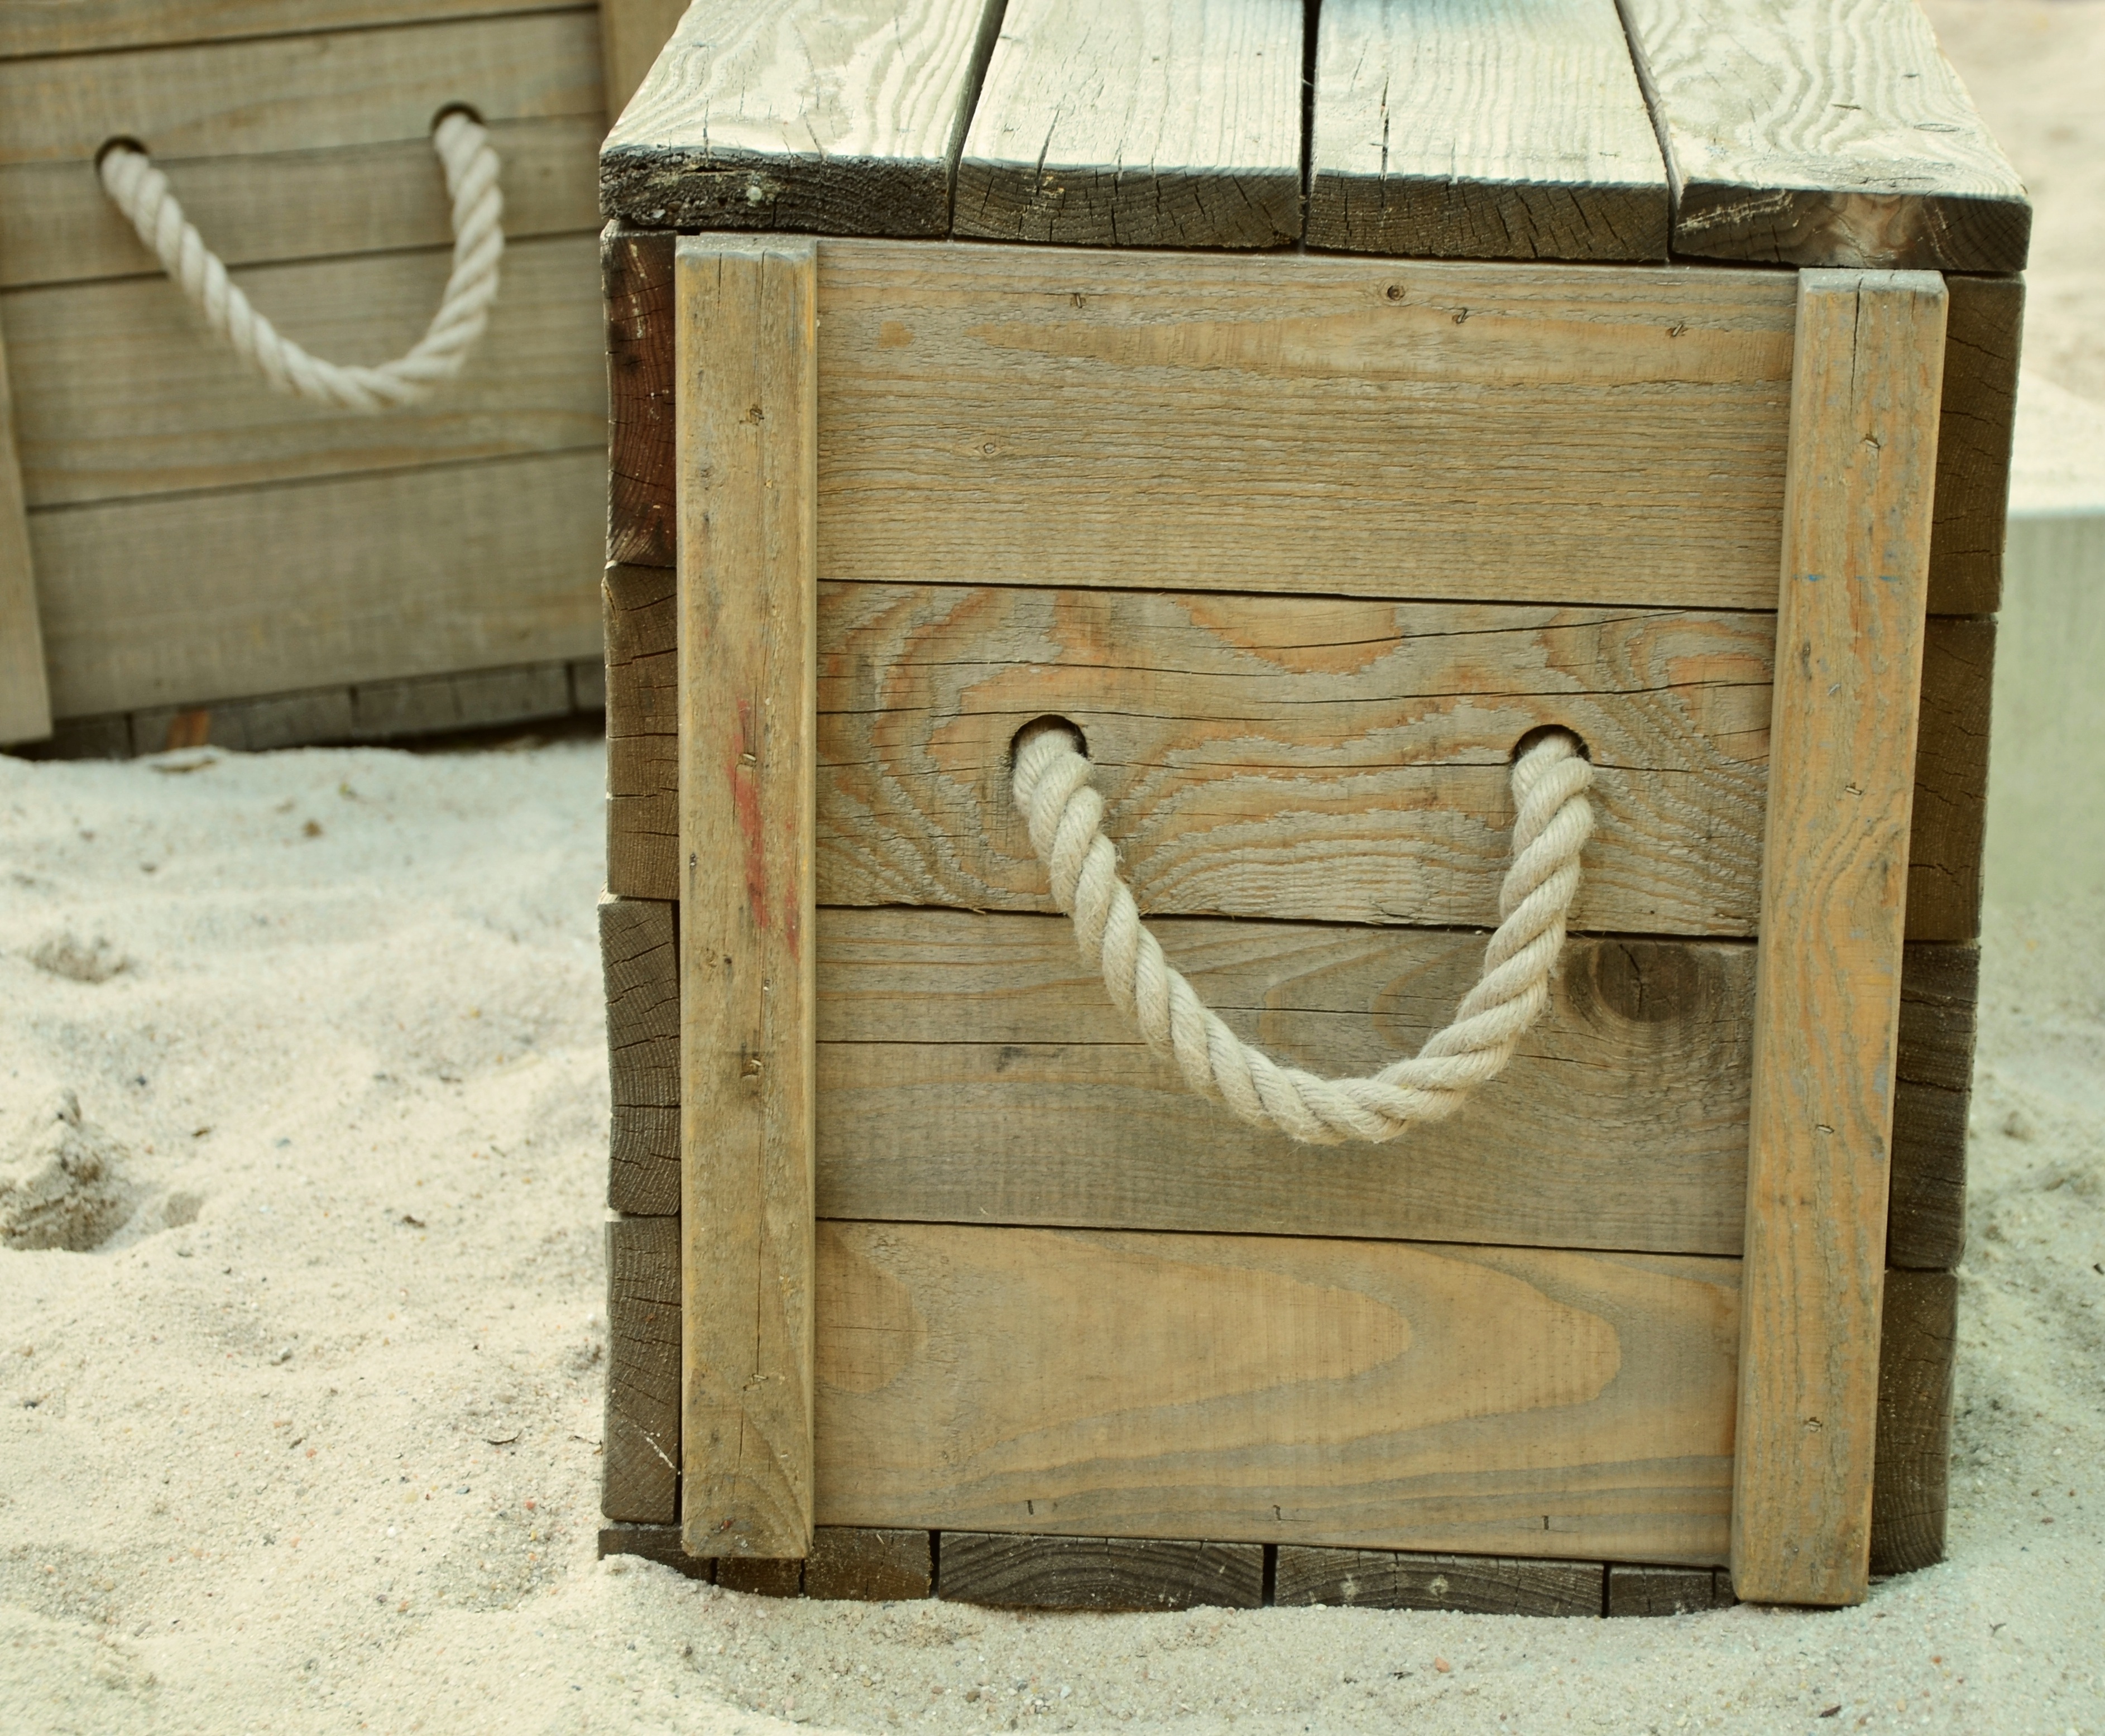
beach, sand, rope, wood, summer, holiday, box, furniture, chest, drawer, knitting, holidays, wooden box, carving, chest of drawers, sea box, man made object